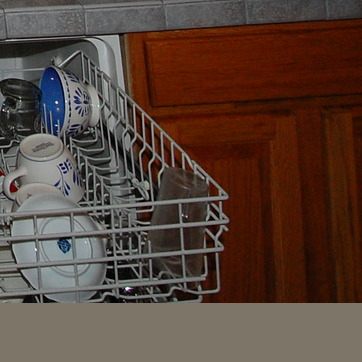
Material: glass